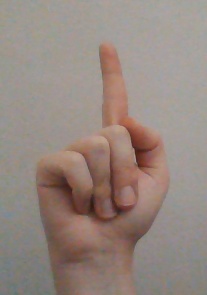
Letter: bb